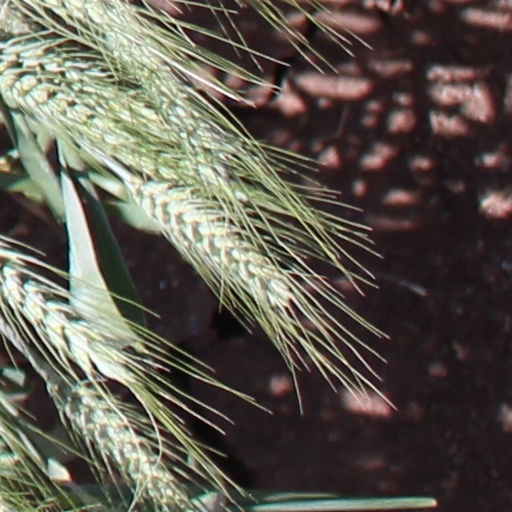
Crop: wheat